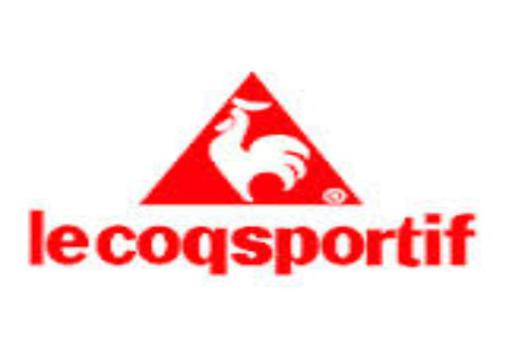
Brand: le coq
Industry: Sports